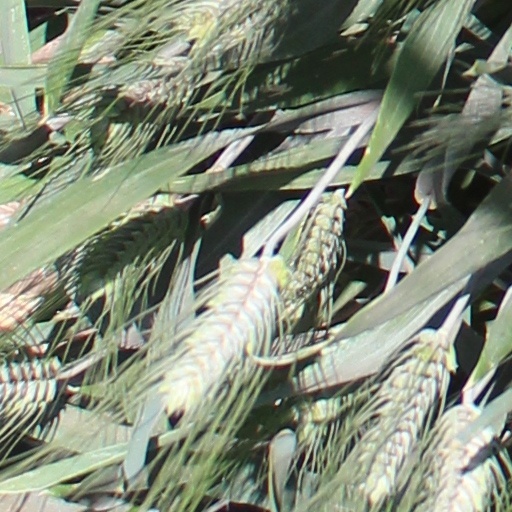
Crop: wheat